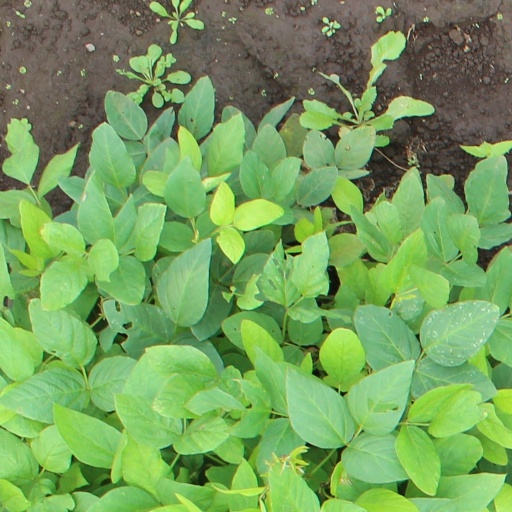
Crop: soybean